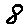
Label: 8